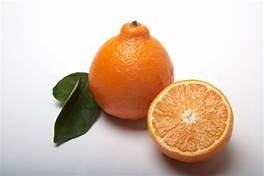
Label: mandarine